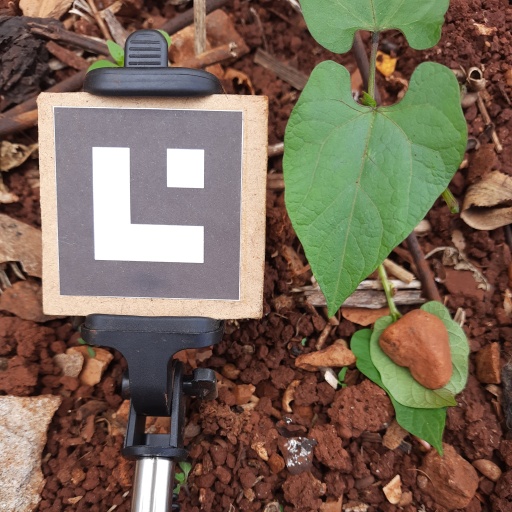
Observations: wavy surface, no eating holes, under shade